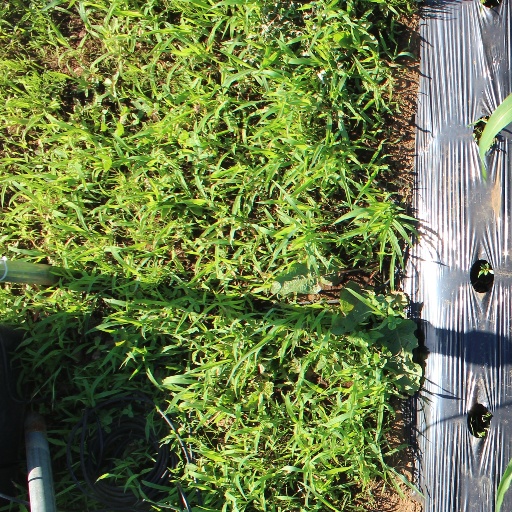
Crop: sorghum